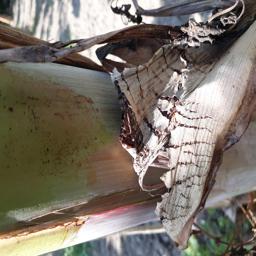
Label: BACTERIAL SOFT ROT